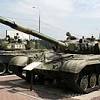
Label: Tank